Dupnitsa Point

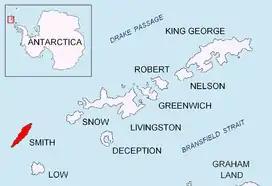
Location of Smith Island in the South Shetland Islands.

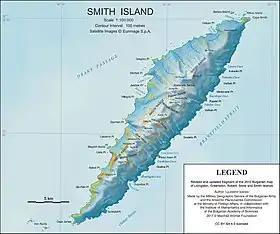
Topographic map of Smith Island.

Dupnitsa Point (‘Nos Dupnitsa’ \'nos 'dup-ni-tsa\) is a point forming the northeast side of the entrance to Hisarya Cove in Smith Island, South Shetland Islands. Situated 8.2 km northeast of Cape James. Bulgarian early mapping in 2009. Named after the town of Dupnitsa in southwestern Bulgaria.